The Amazing Race 1 (Chinese season)

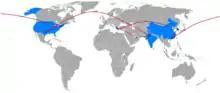
The complete route map of "The Amazing Race: Jisu Qianjin". Green dot indicates the location of starting point, penultimate leg and final leg.

The first season was filmed from July 21, 2014 to November 23, 2014. The filming was not consecutive due to celebrities' schedule problems, differing from most international franchises.